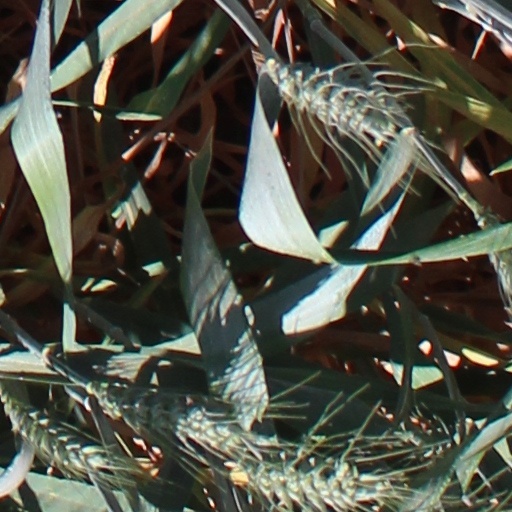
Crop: wheat